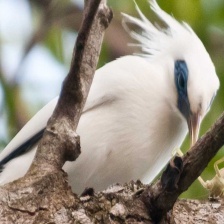
Species: BALI STARLING
Scientific name: LEUCOPSAR ROTHSCHILDI